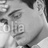
Emotion: neutral